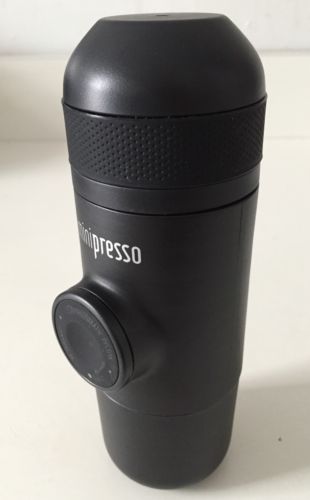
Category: coffee maker